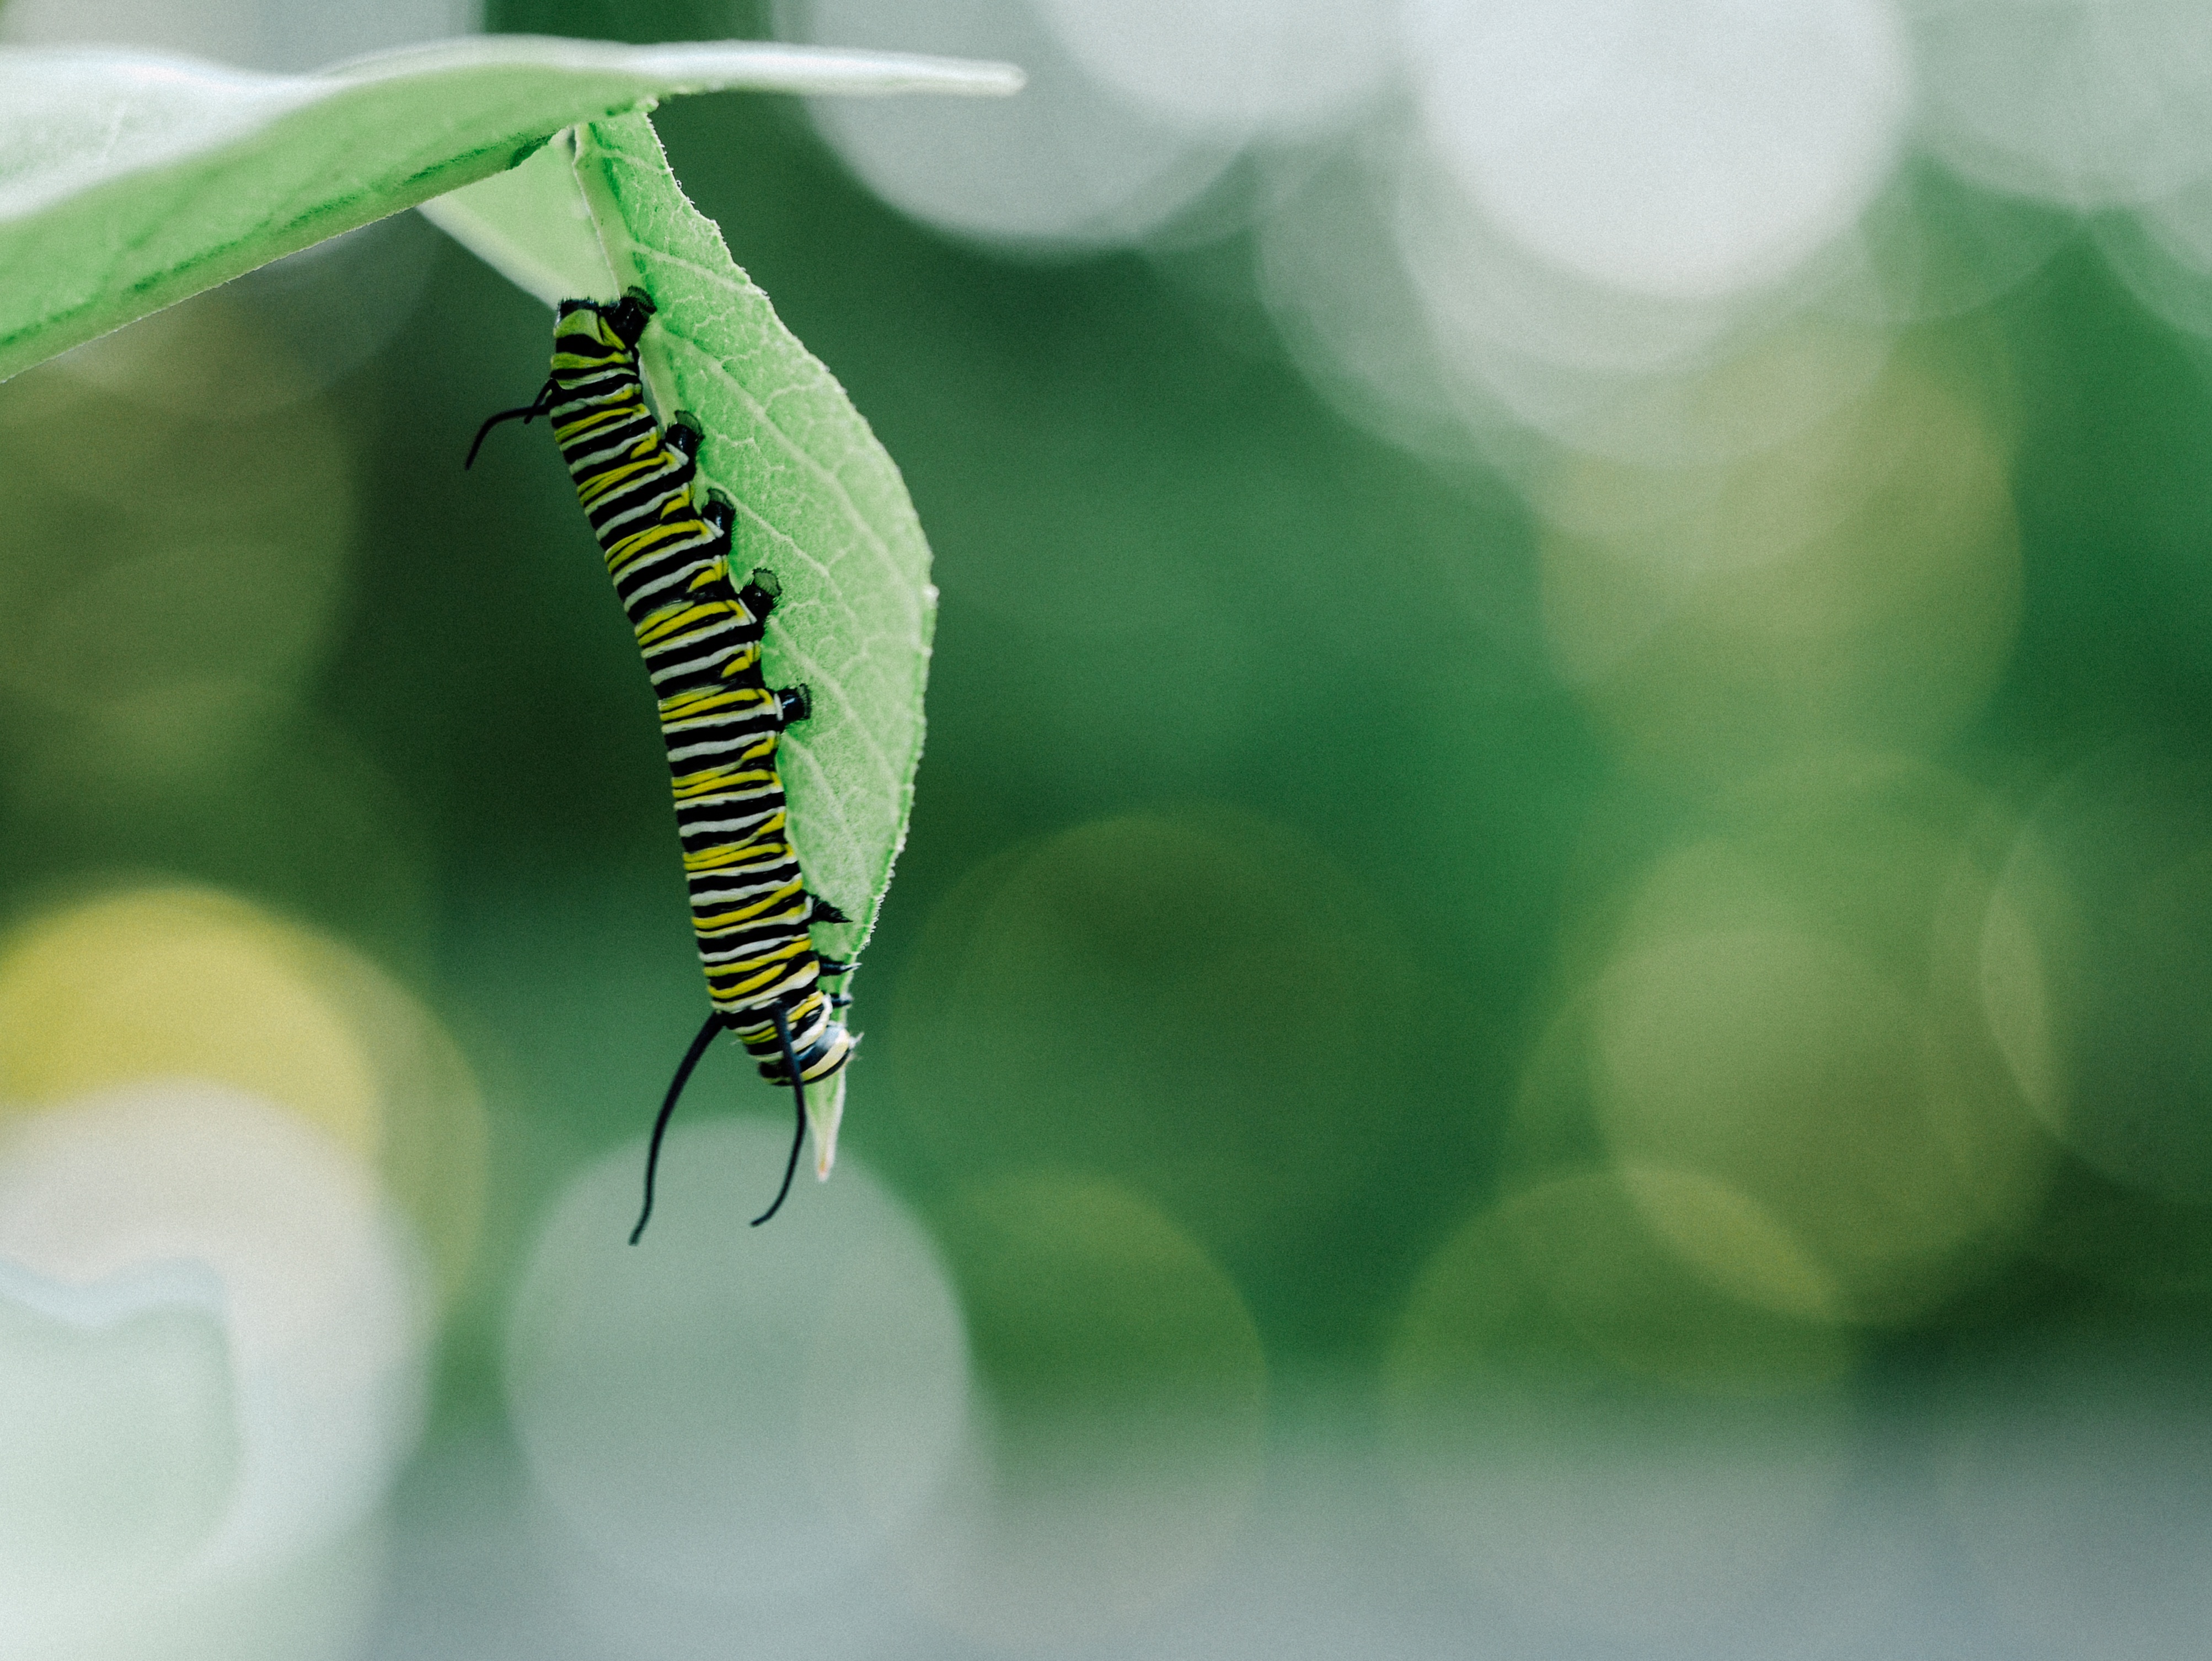
nature, bokeh, photography, leaf, flower, petal, green, color, insect, macro, botany, yellow, flora, fauna, invertebrate, caterpillar, close up, leaves, larva, macro photography, larvae, plant stem, moths and butterflies